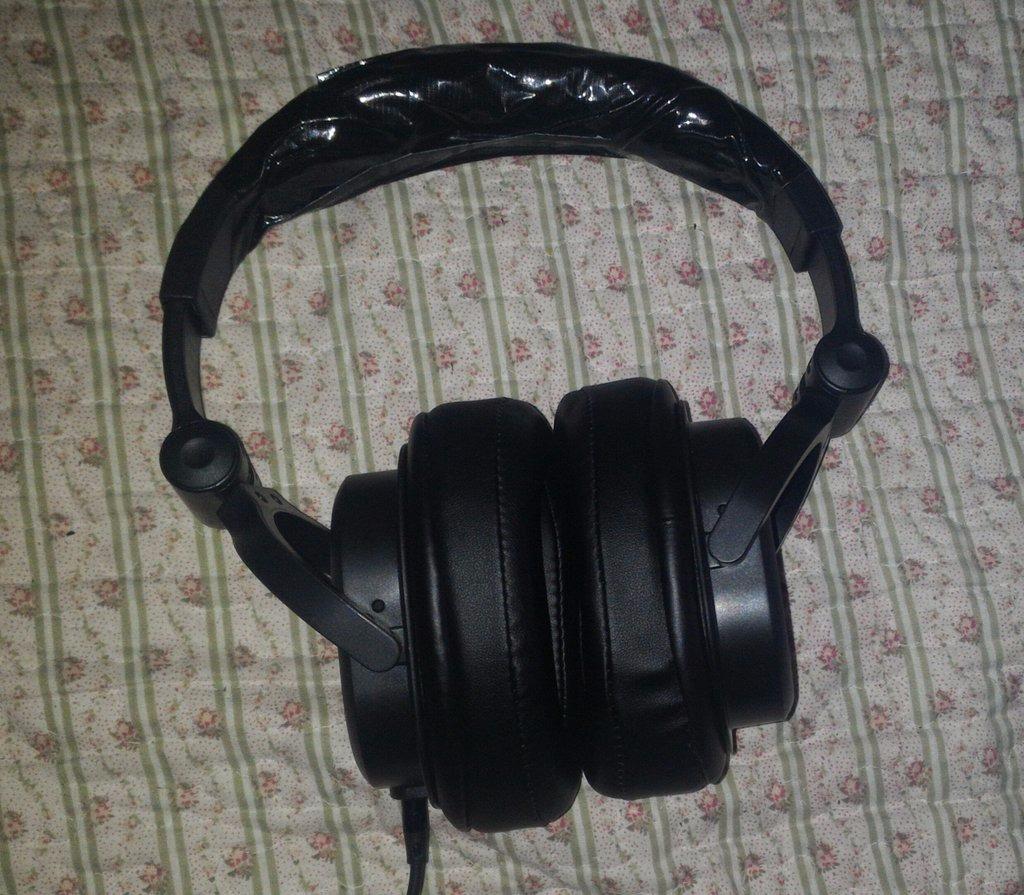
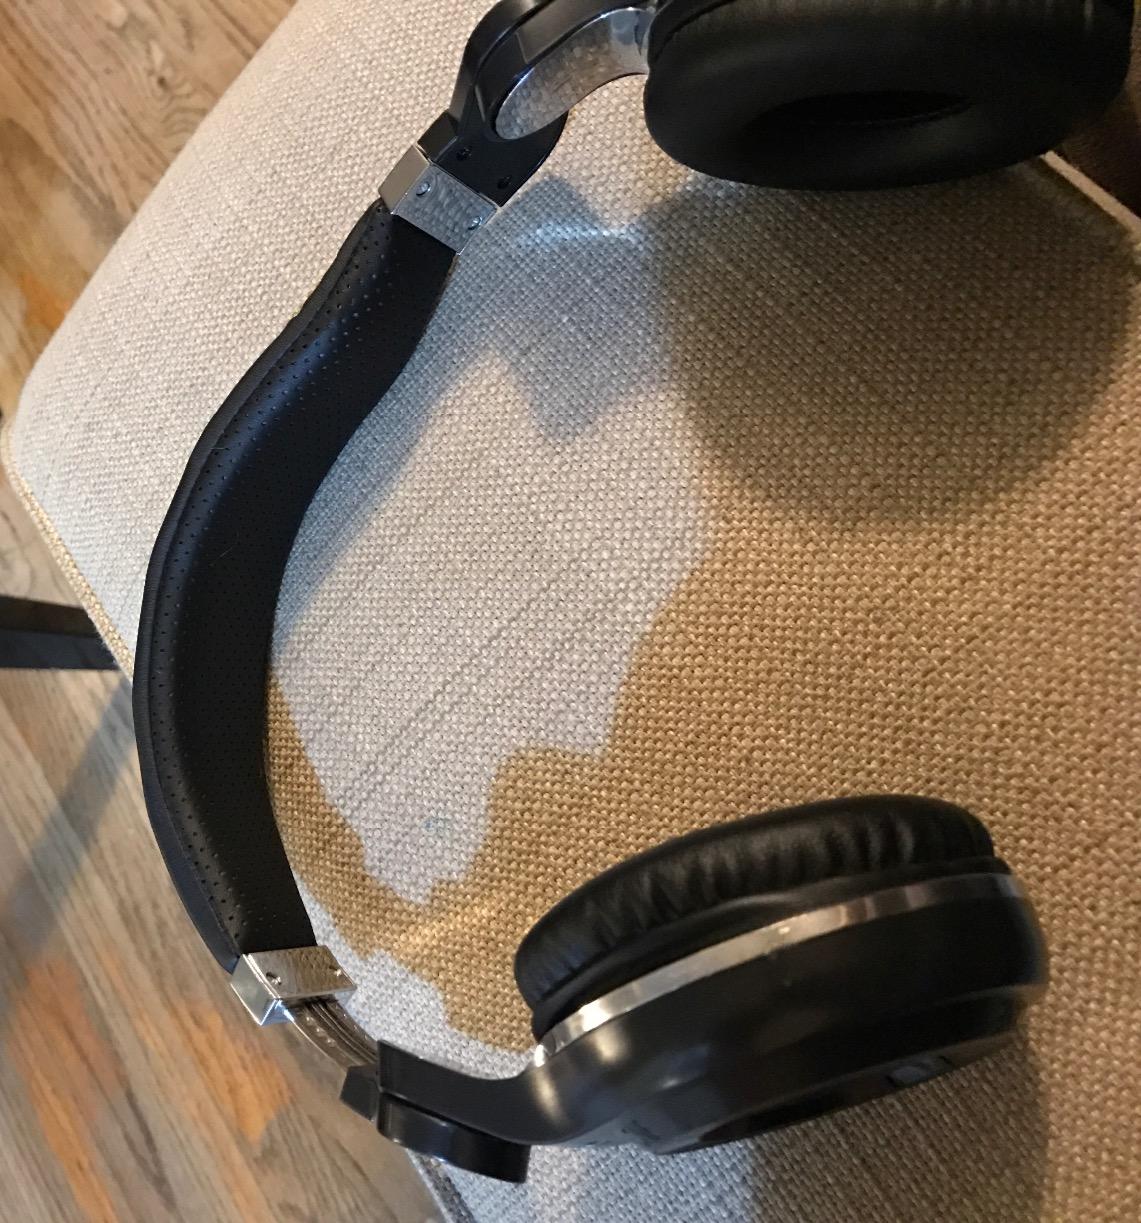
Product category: headphones
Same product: no